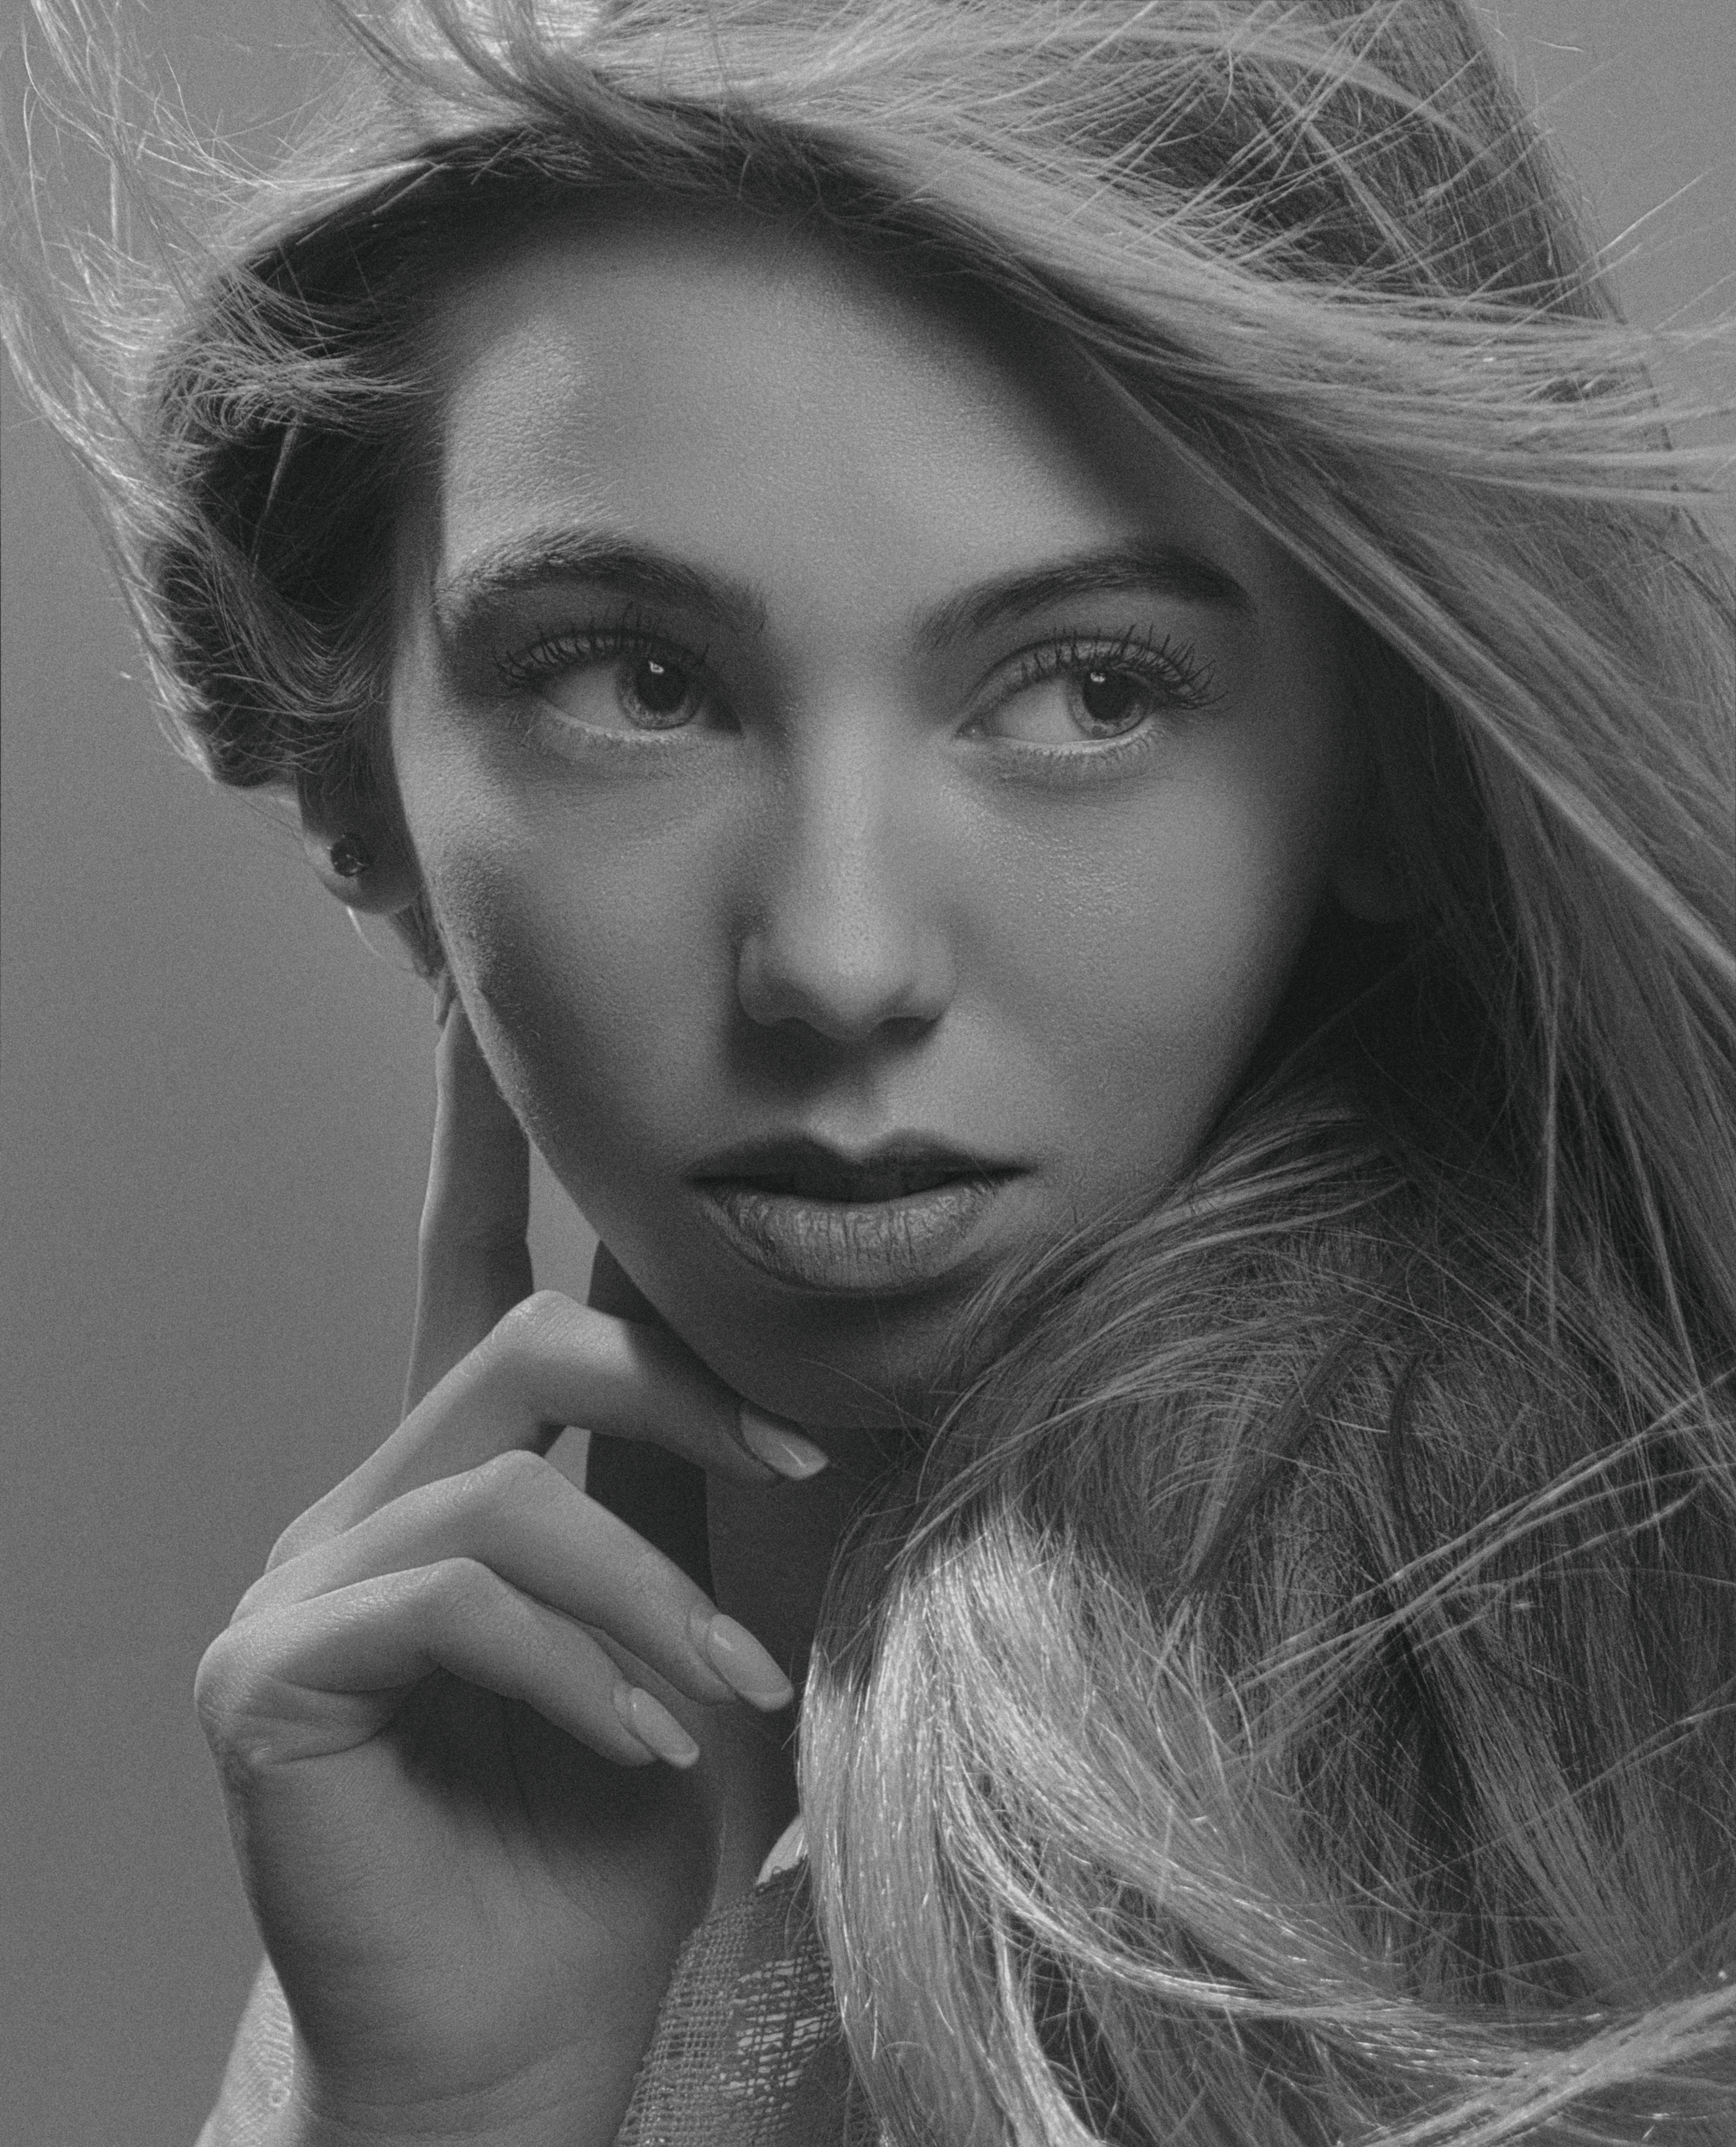
portrait, girl, body, retro, face, beautiful, look, studio, monochrome, donate, nose, hair, skin, head, lip, chin, eyebrow, photograph, eye, shoulder, facial expression, eyelash, white, mouth, organ, black, fashion, flash photography, jaw, iris, black and white, gesture, style, cool, black hair, long hair, layered hair, makeover, monochrome photography, beauty, Step cutting, blond, fashion design, close up, brown hair, art model, art, fashion accessory, fashion model, fur, feathered hair, stock photography, street fashion, portrait photography, cosmetics, mascara, photo shoot, self portrait, hair coloring, eyewear, illustration, model, nail, photography, bangs, headpiece, vintage clothing